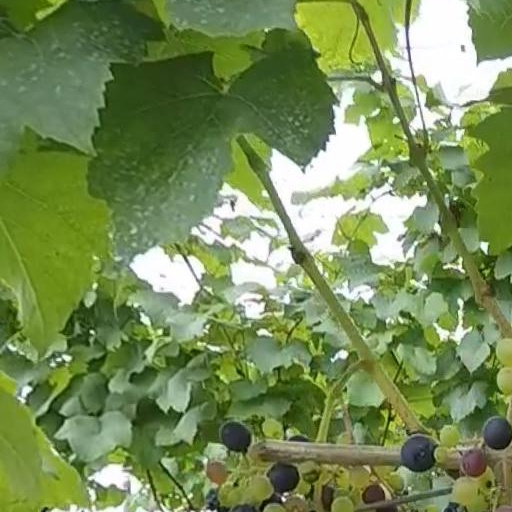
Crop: grape